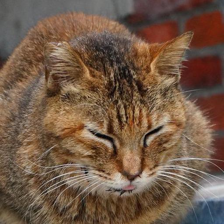
Label: animals